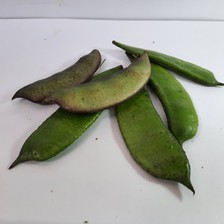
Label: others